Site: saxony
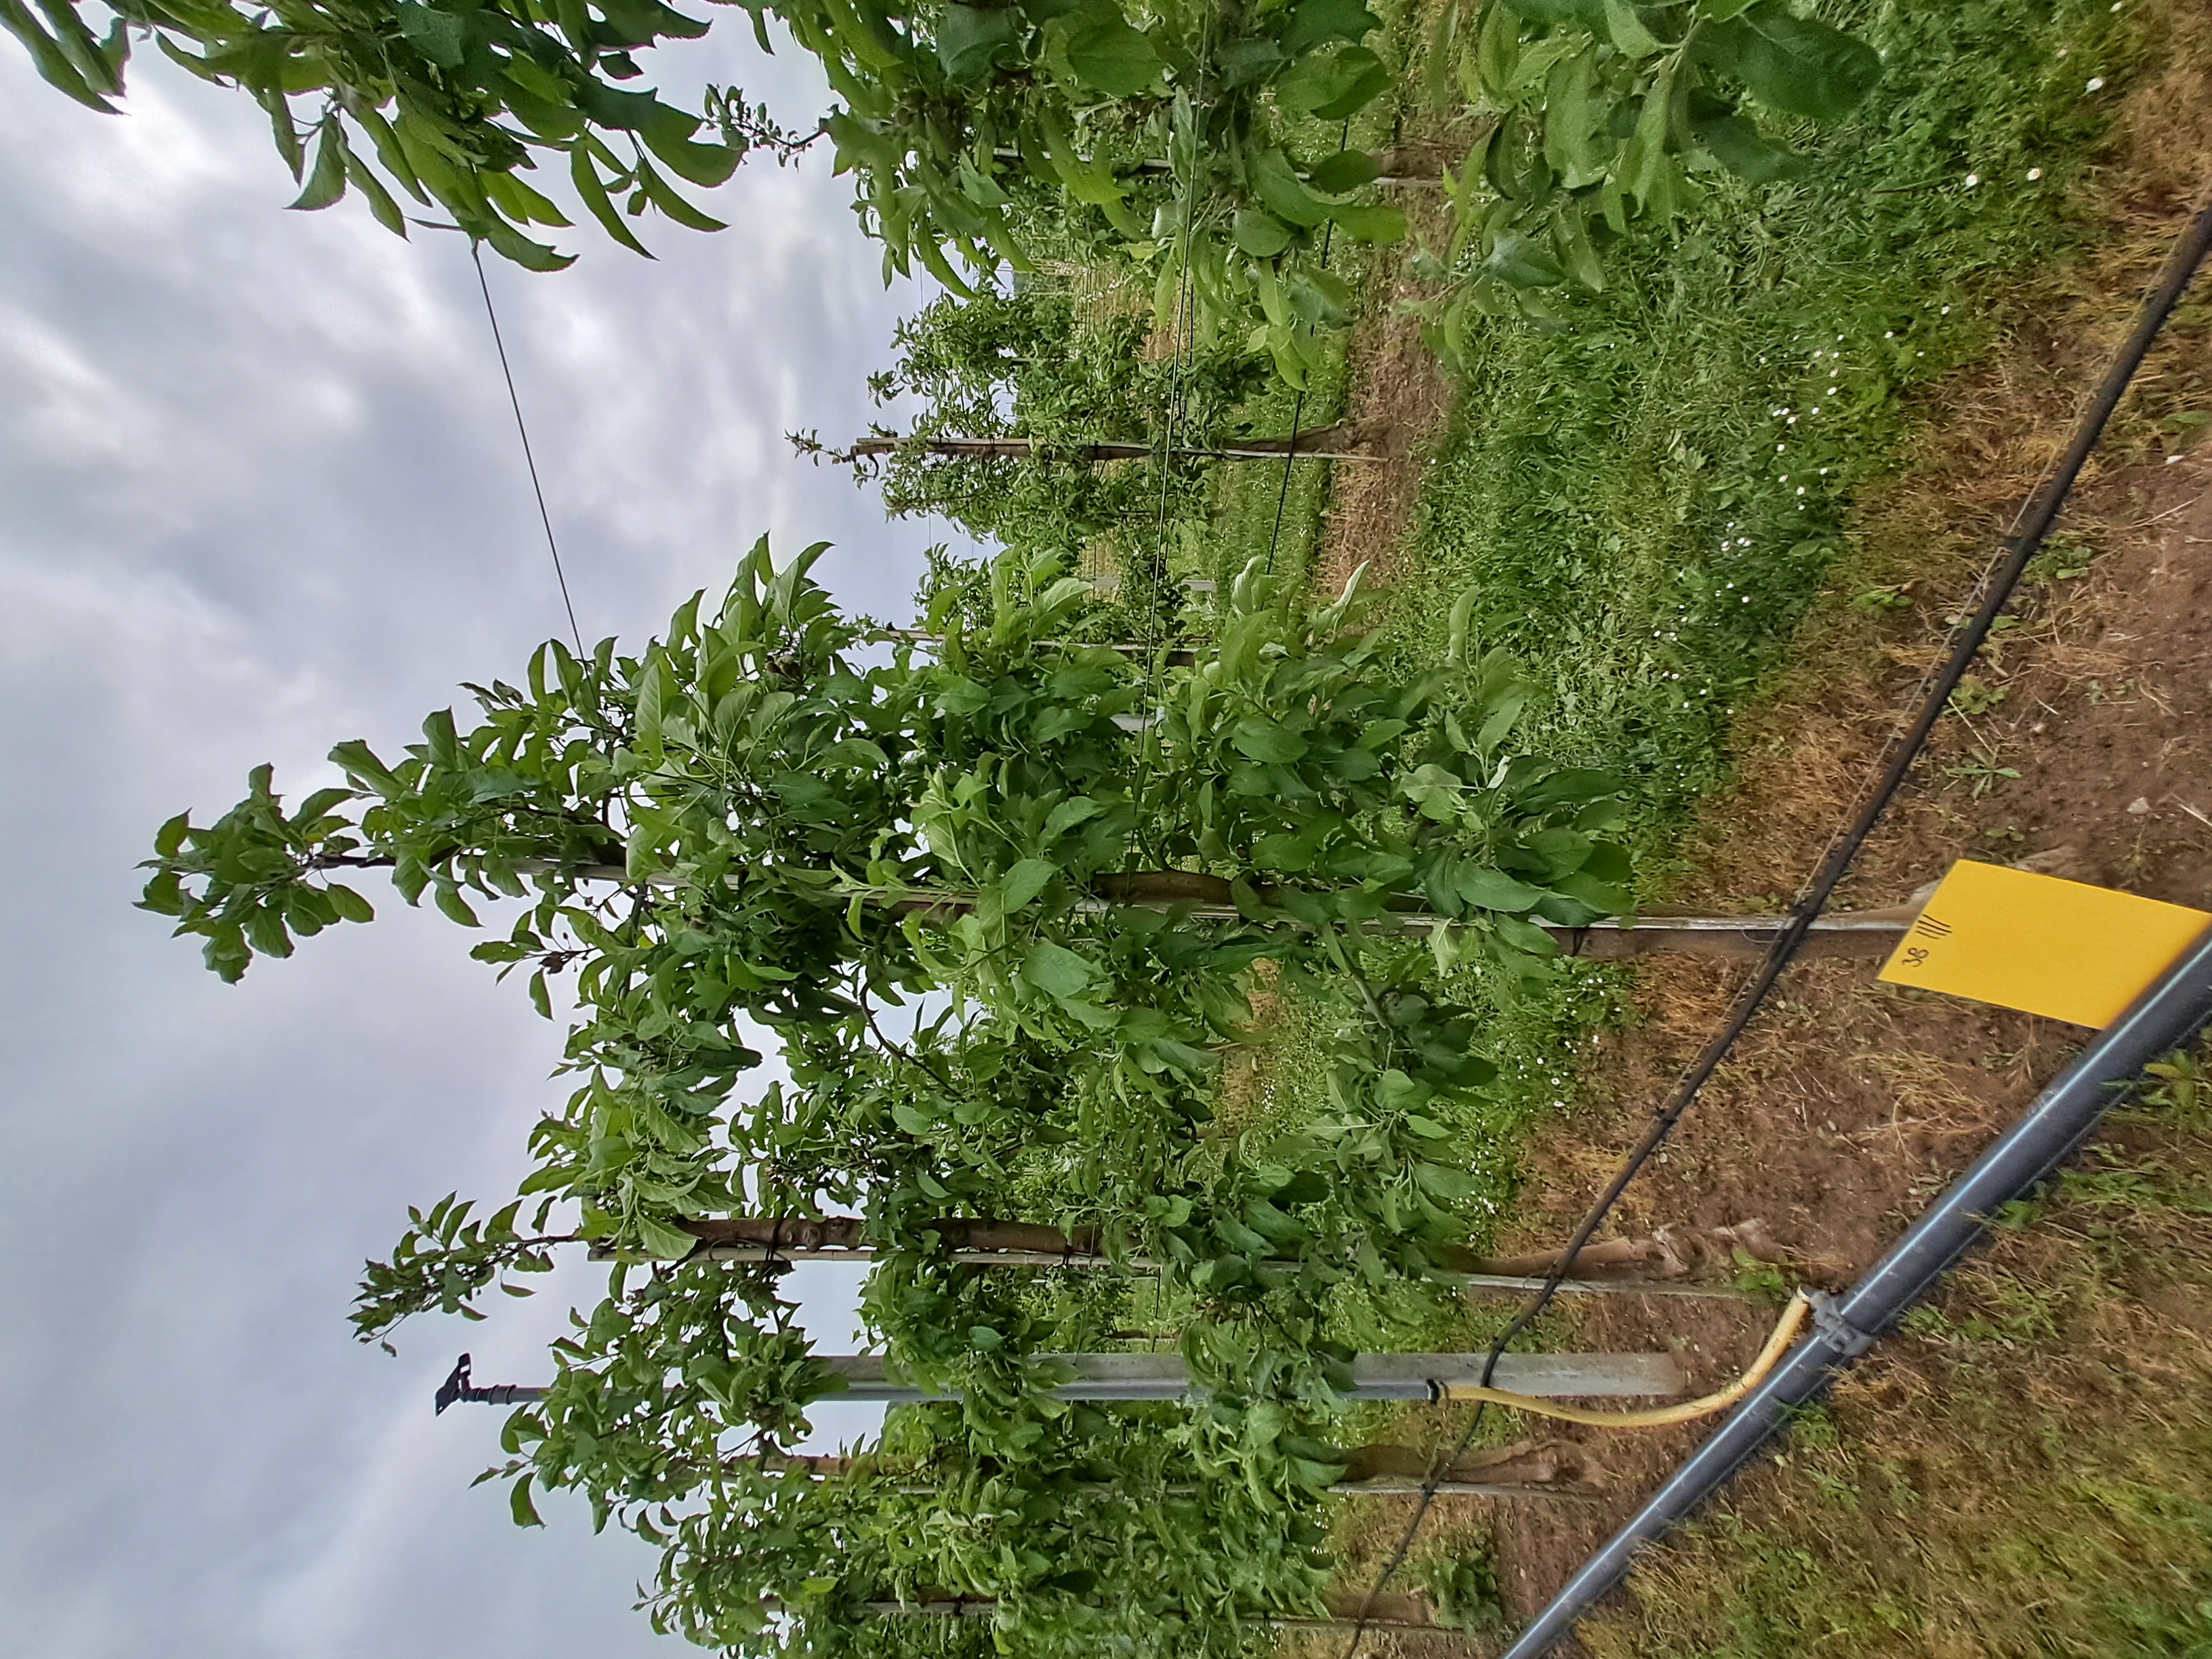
Growth stage (BBCH 71/72): Development of fruit